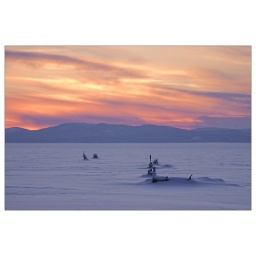
Fire over the blue mountains on the far side of lake Siljan